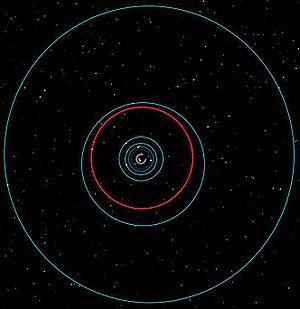
Titan, aussi appelé Saturne VI, est le plus grand satellite naturel de Saturne. Avec un diamètre 6 % plus grand que celui de Mercure, Titan est par la taille au deuxième rang des satellites du système solaire, après Ganymède, le plus gros satellite de Jupiter. Il s’agit du seul satellite connu à posséder une atmosphère dense. Découvert par l’astronome néerlandais Christian Huygens en 1655, Titan est la première lune observée autour de Saturne.